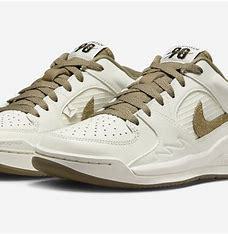
Brand: Jordan
Model: Stadium 90